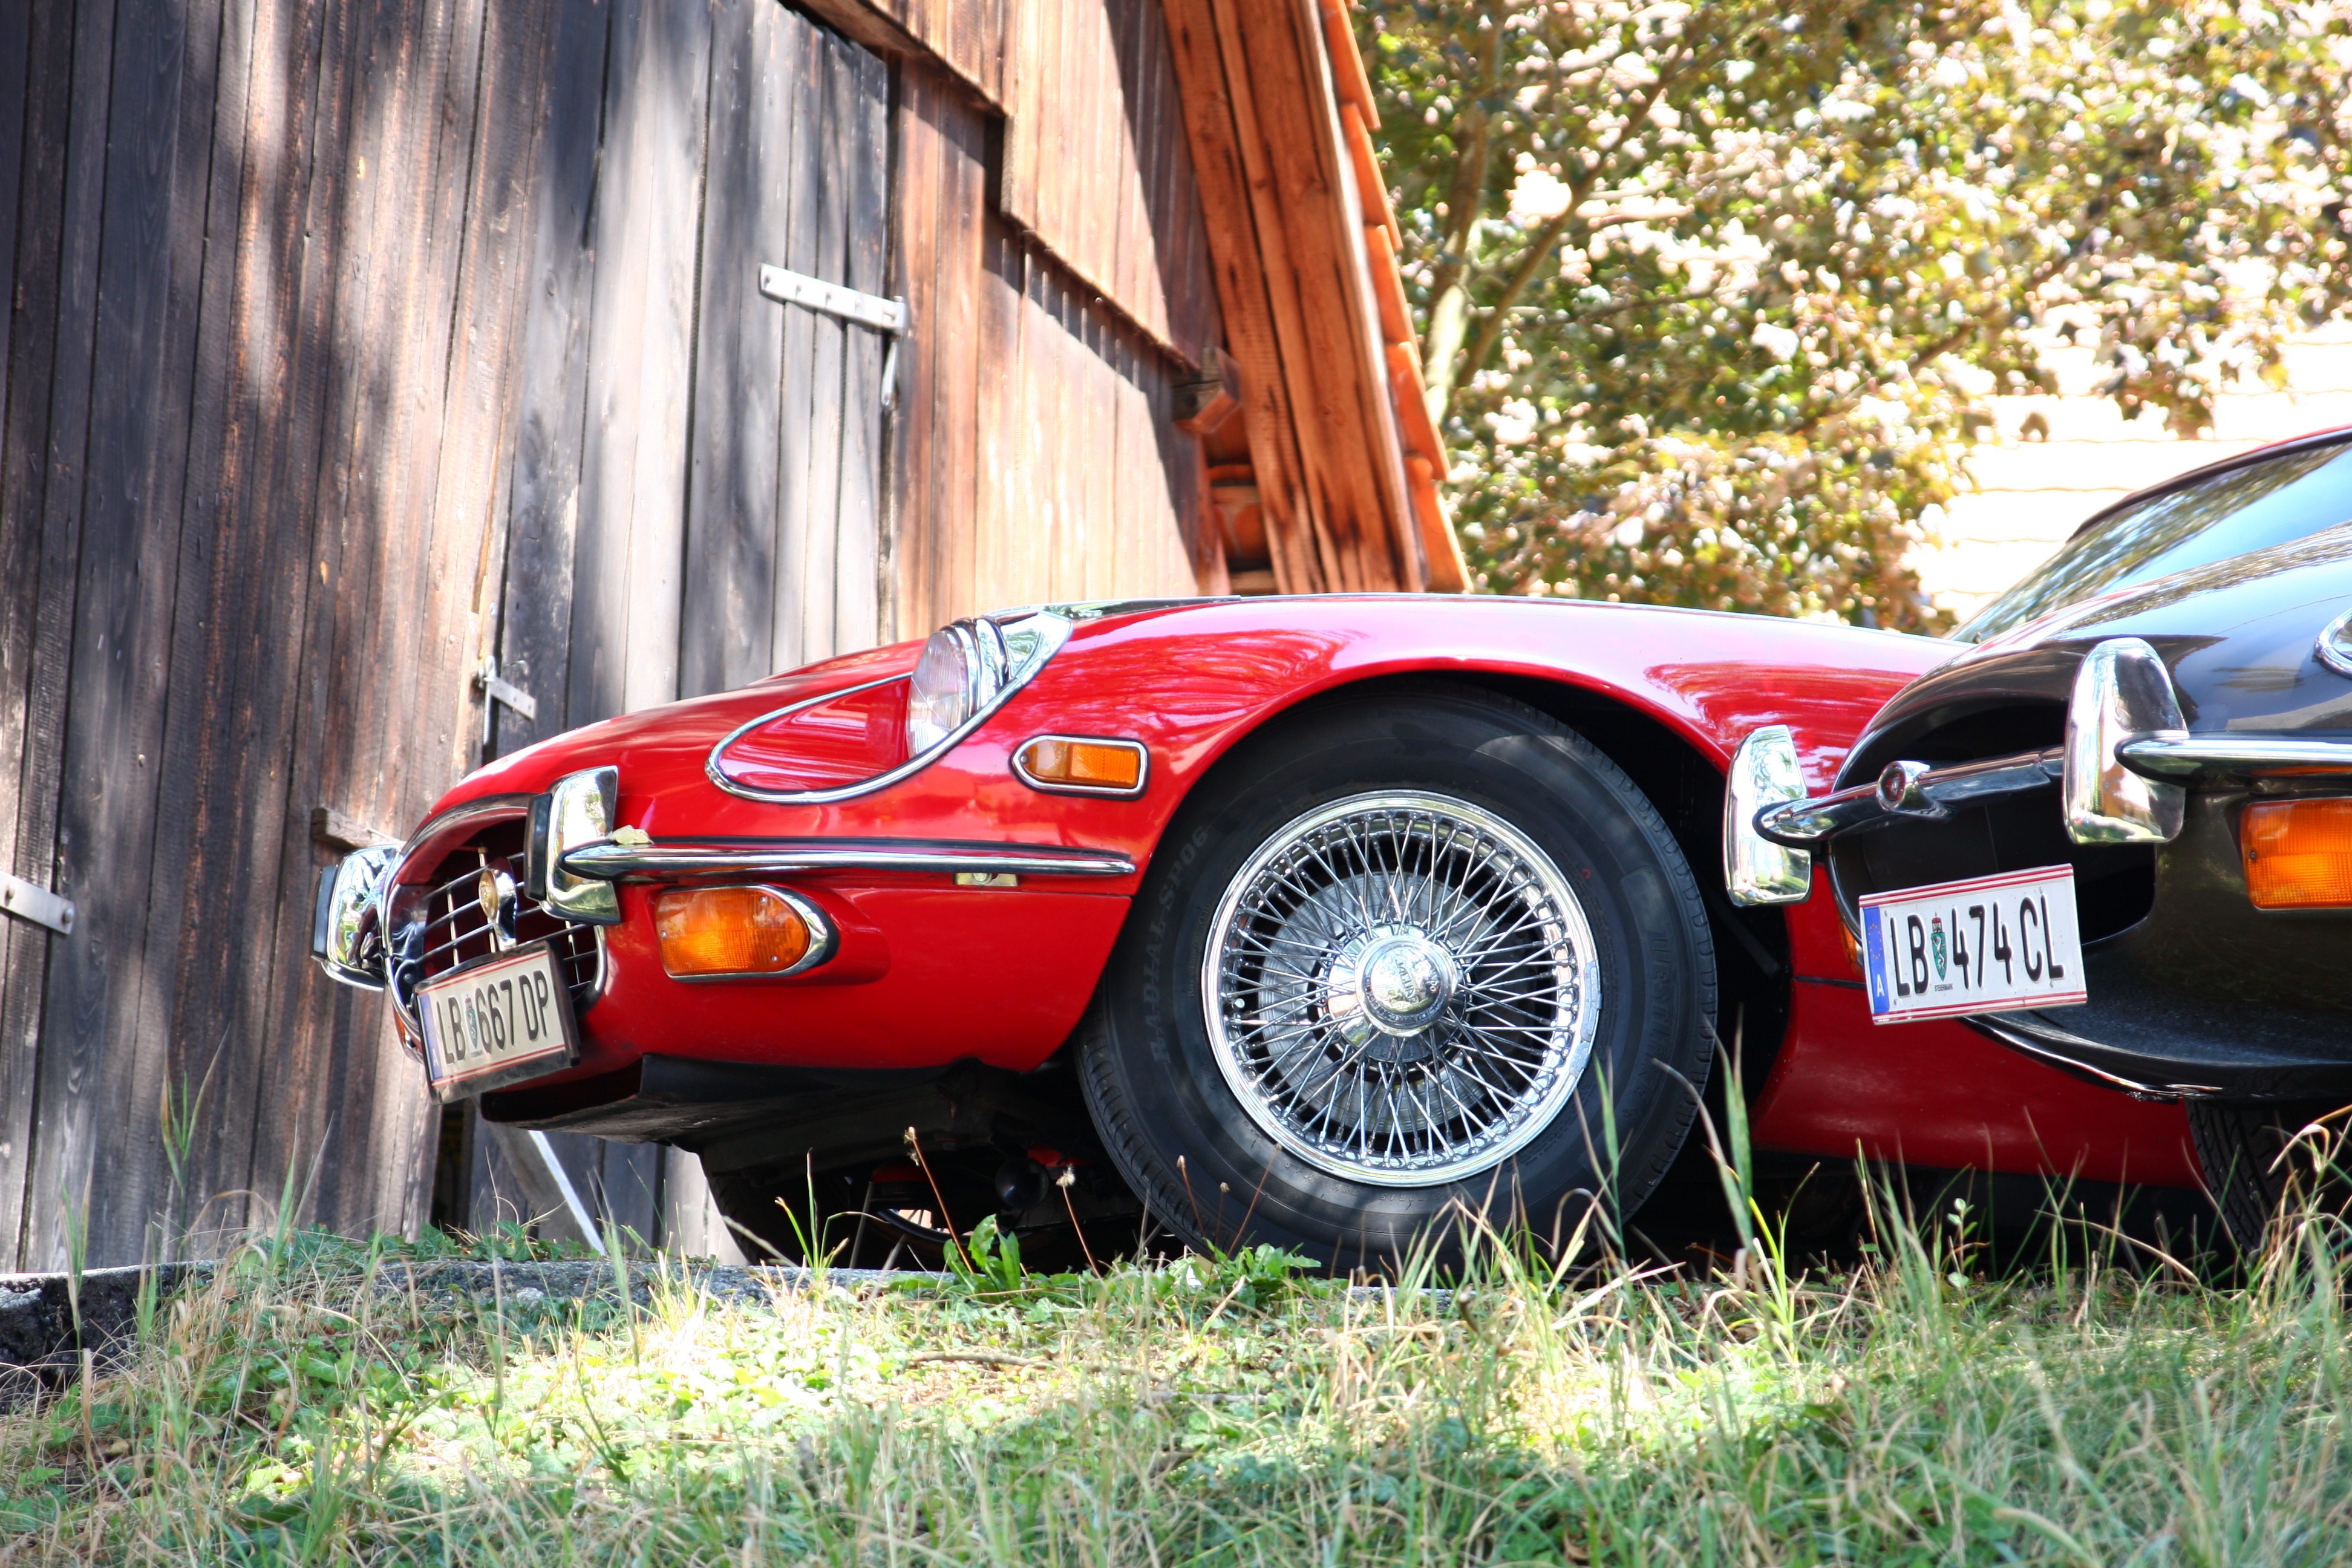
car, automobile, retro, model, vehicle, drive, auto, automotive, sports car, vintage car, muscle car, race car, supercar, oldtimer, jaguar, classic, rally, vehicles, companions, e type, antique car, vintage car automobile, land vehicle, automobile make, luxury vehicle, performance car, oil trace